Etowah Indian Mounds

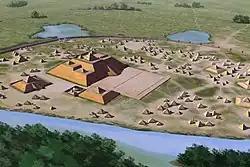
Artist's conception of Etowah

Etowah Indian Mounds (9BR1) are a archaeological site in Bartow County, Georgia, south of Cartersville. Built and occupied in three phases, from 1000–1550 CE, the prehistoric site is located on the north shore of the Etowah River.